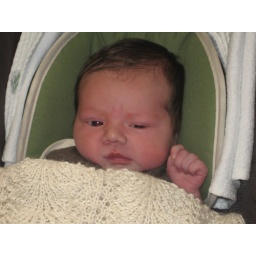
Cruisin' in my car seat